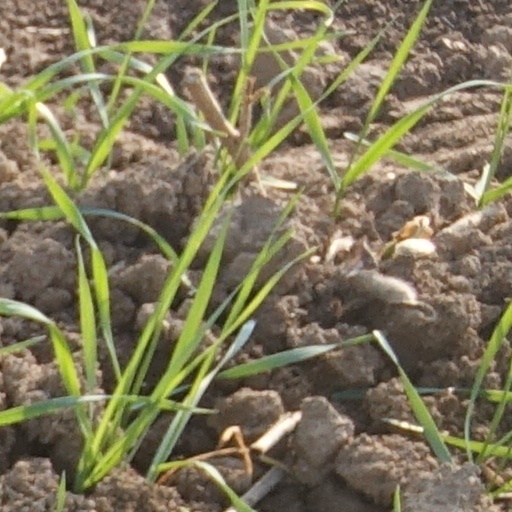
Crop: wheat